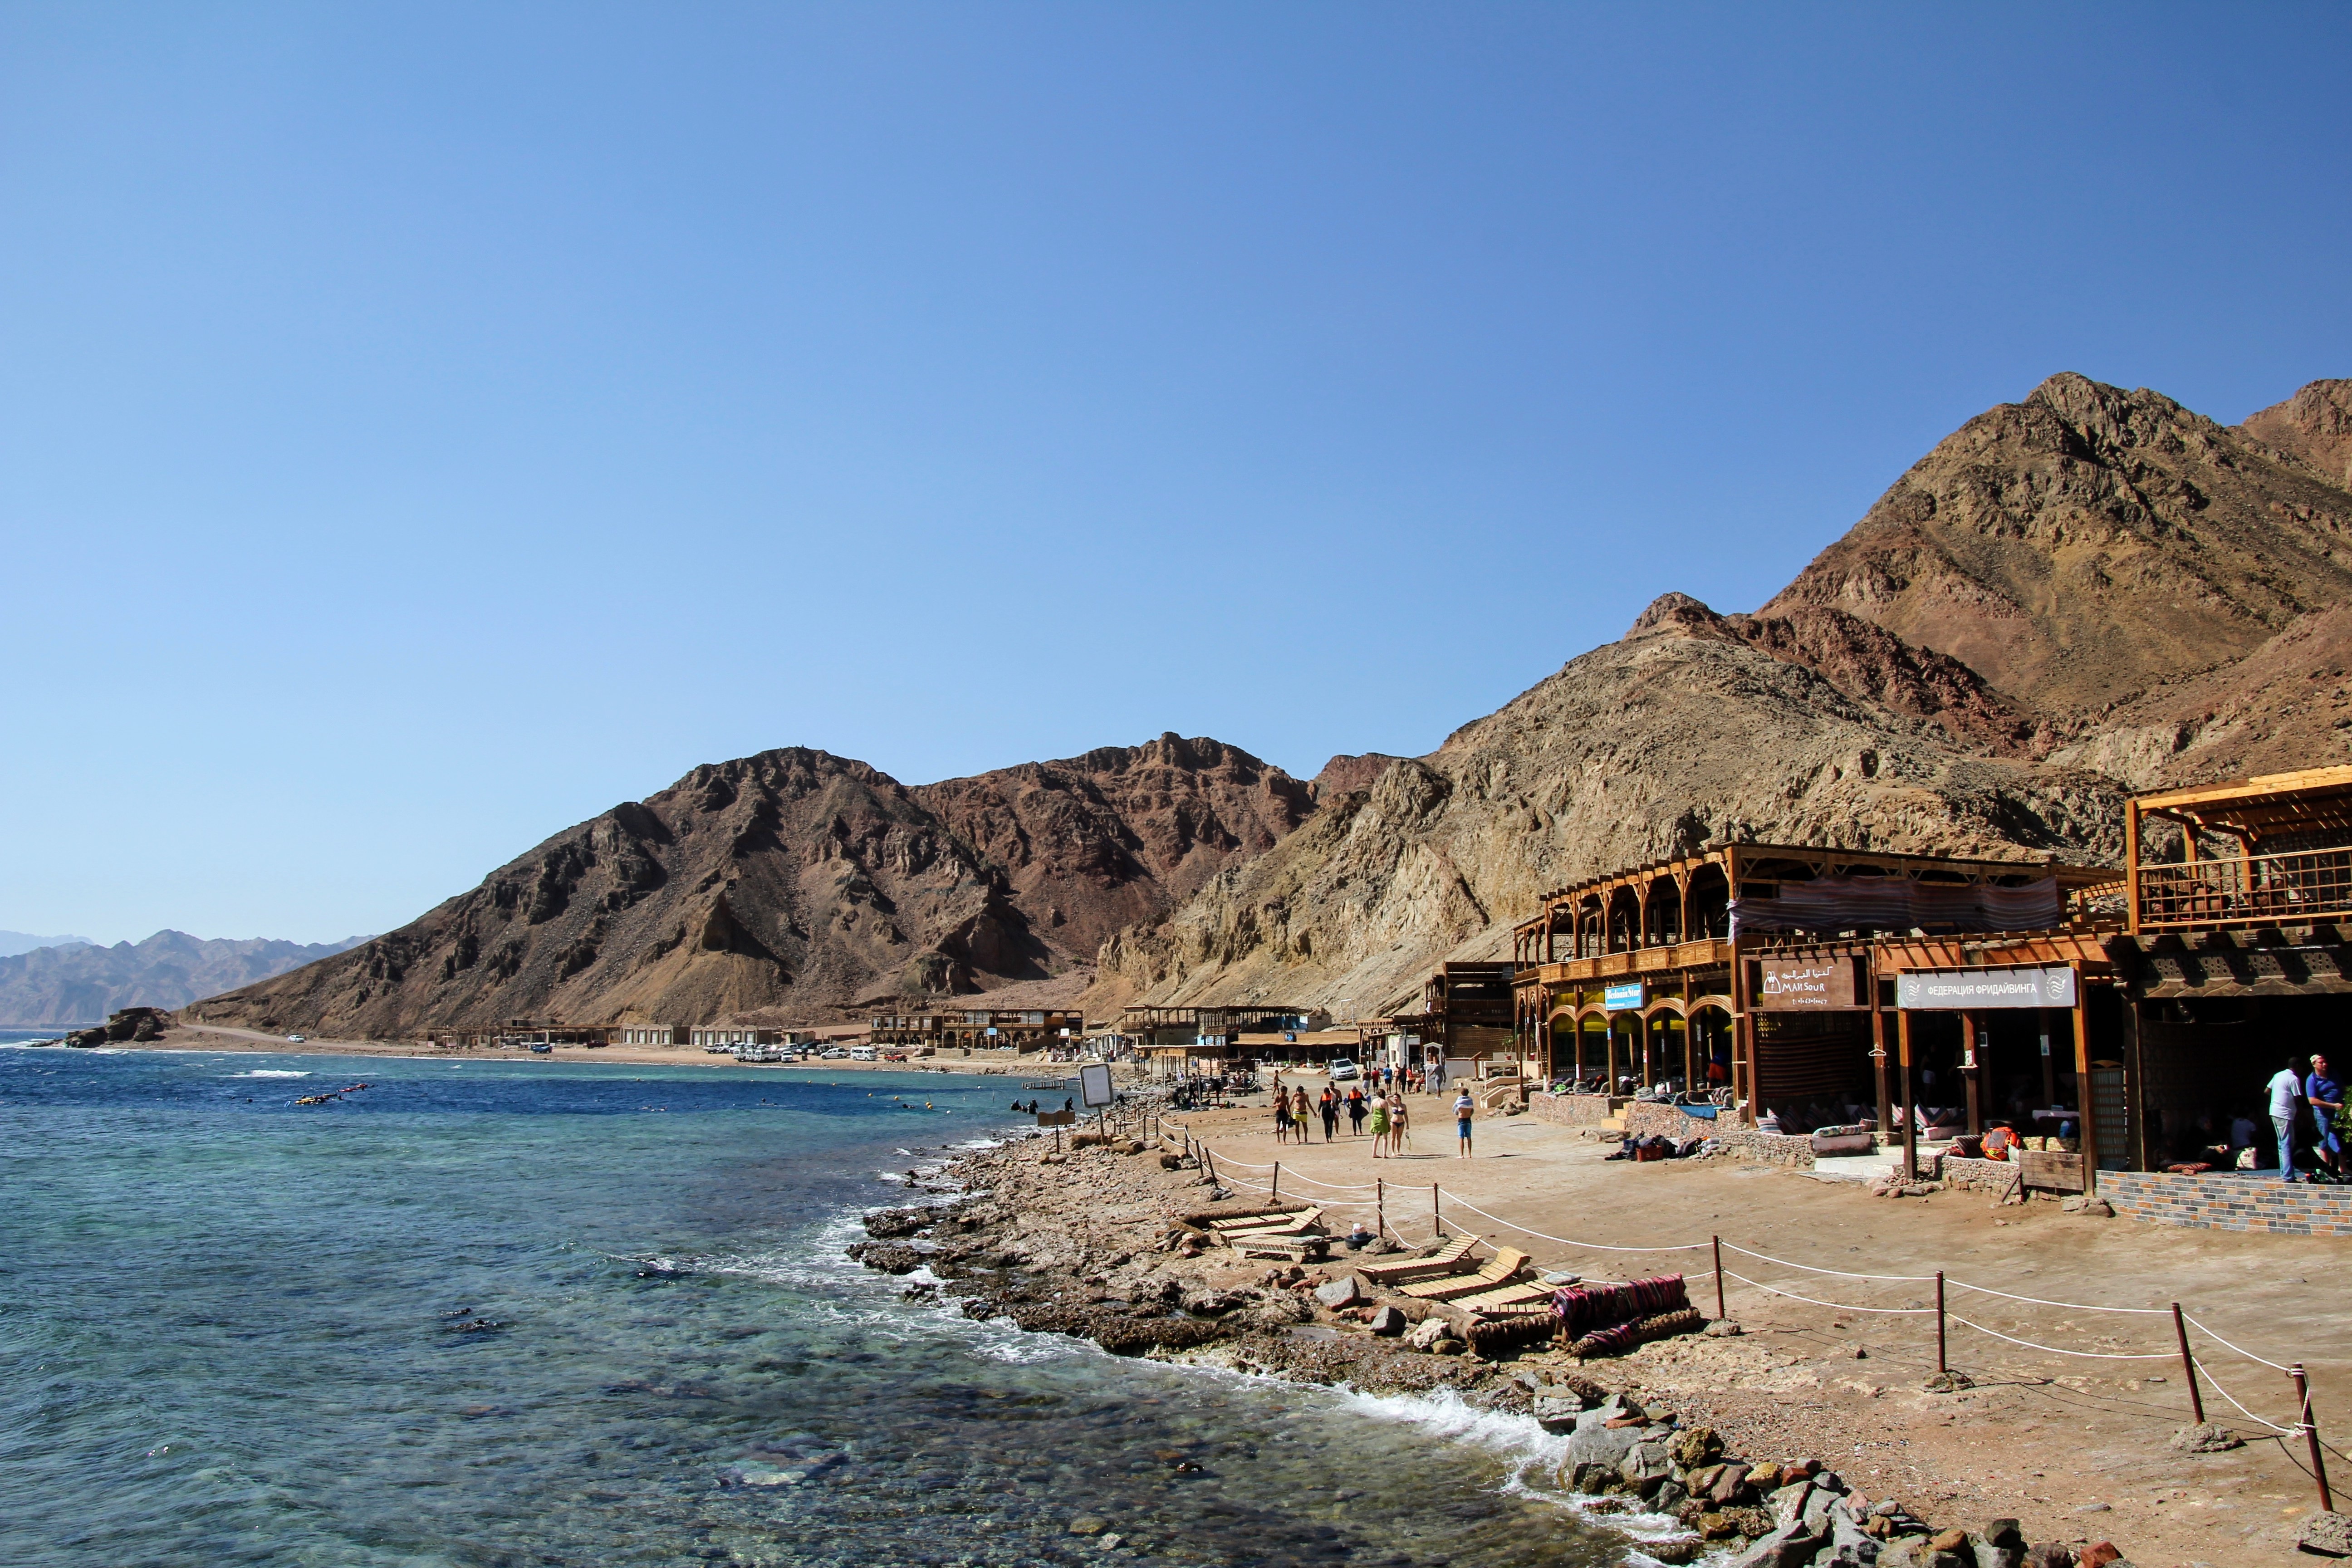
beach, landscape, sea, coast, rock, ocean, sky, sport, shore, vacation, diving, cliff, cove, bay, terrain, coral, coral reef, body of water, egypt, snorkeling, cape, wadi, water sports, red sea, blue hole, dahab